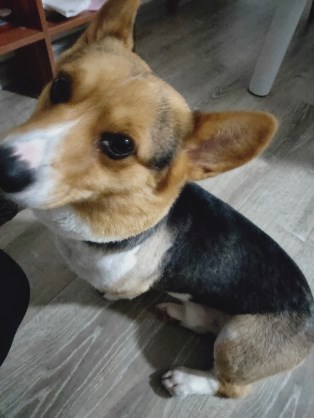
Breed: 2909-n000116-Cardigan